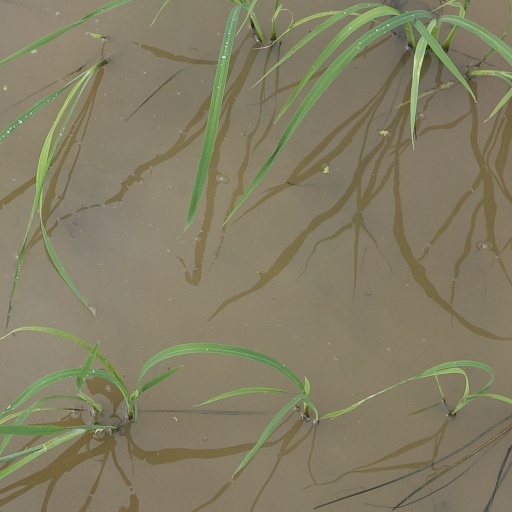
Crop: rice